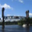
Label: bridge